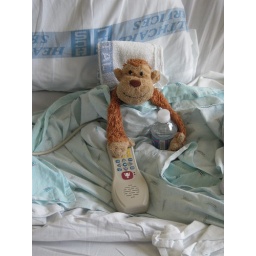
Hunter took this photo of monkey in his hospital bed - he's such a cheery patient!